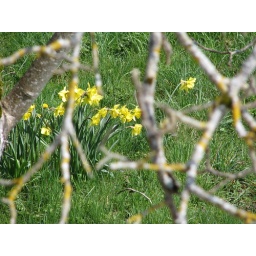
daffodils through the walnut tree in my parents back field